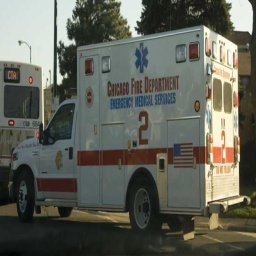
Label: ambulance